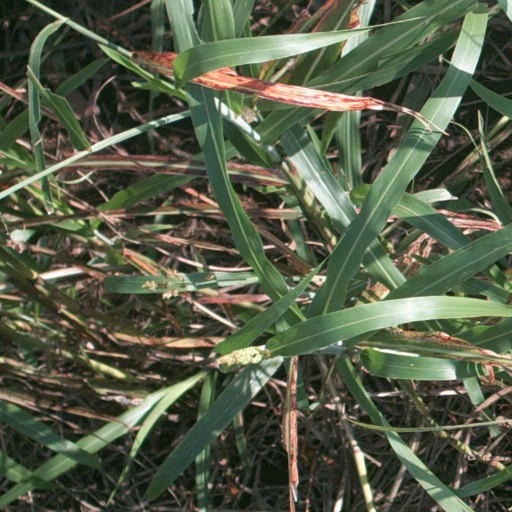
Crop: sorghum